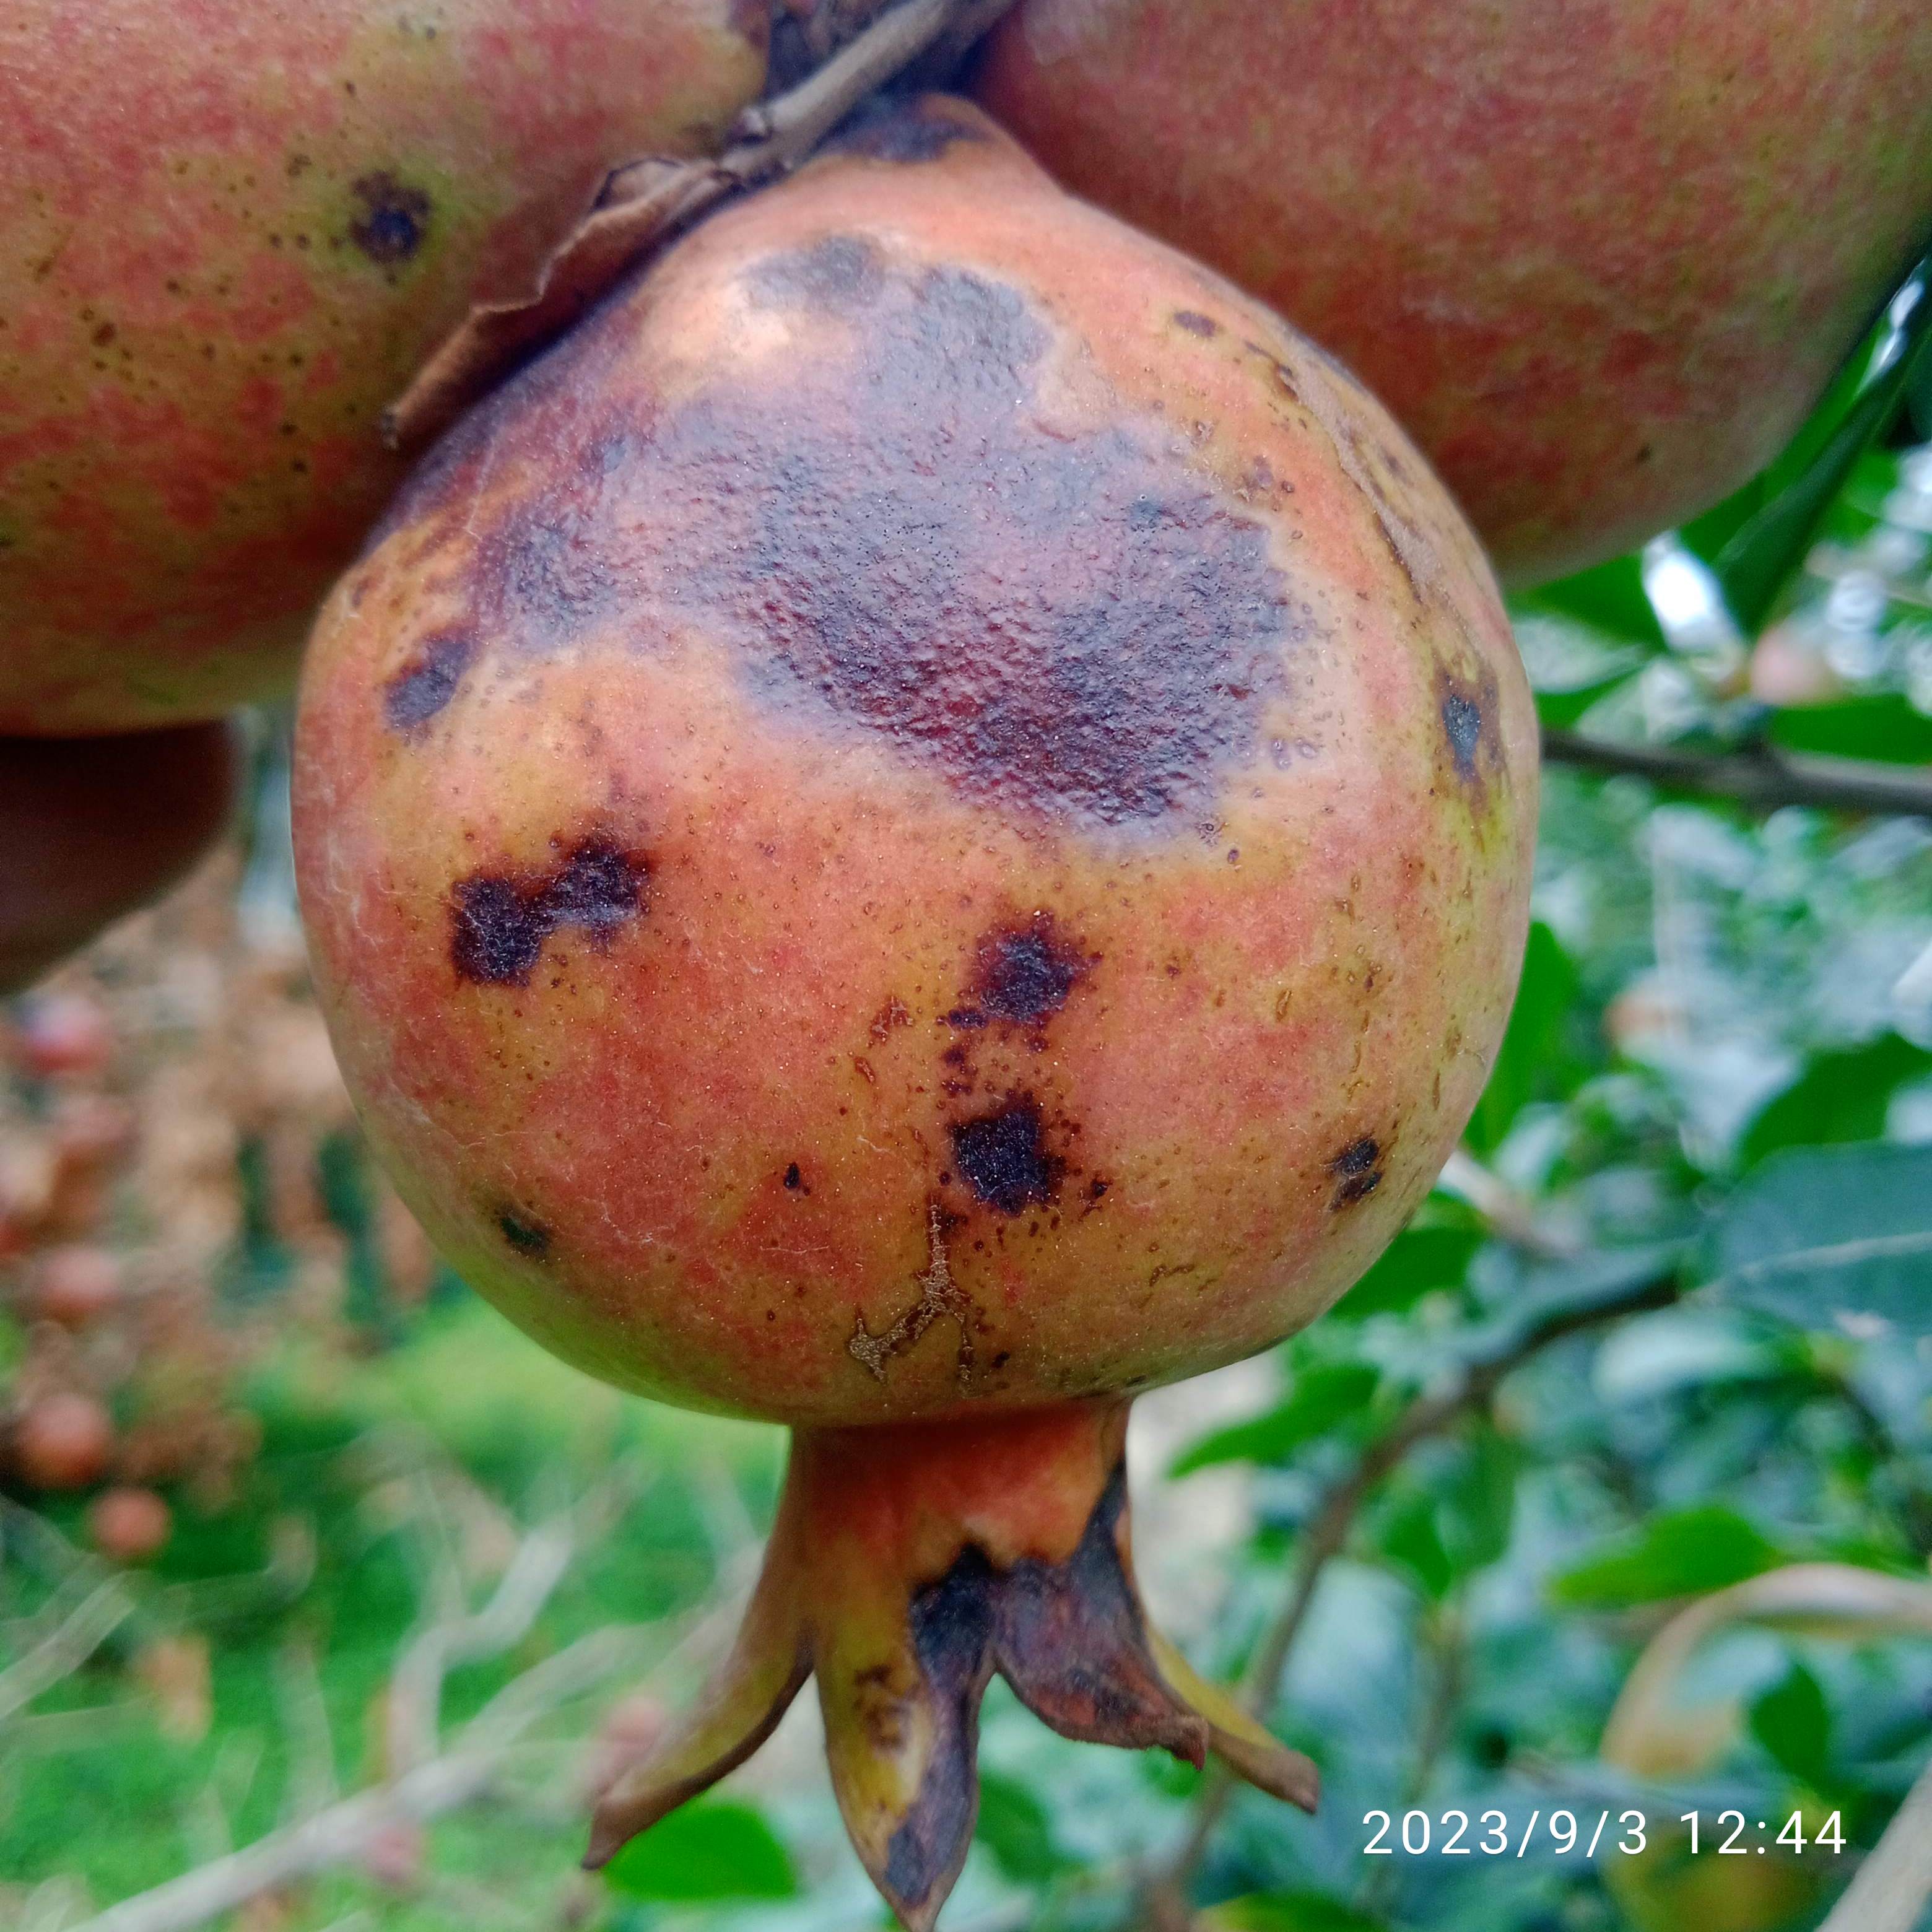
Label: Anthracnose